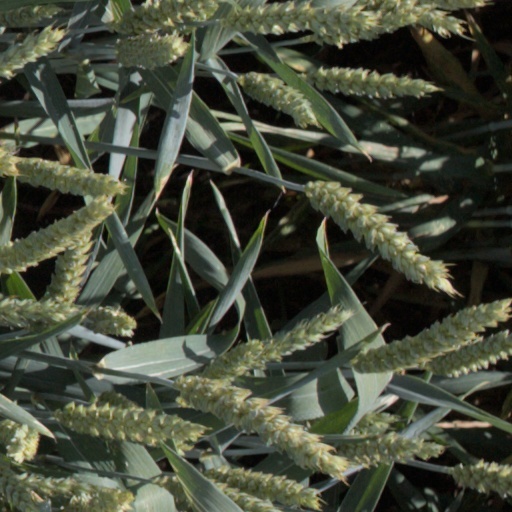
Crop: wheat